William Gill (sea captain)

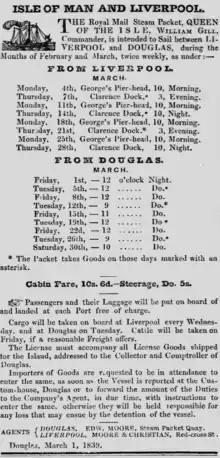
Advert for passage between the Isle of Man and Liverpool on board the "Queen of the Isle"

The early defeats were probably caused by the fact that "Mona's Isle's" new engine took time to run in and full speed was not attainable at first. "Mona's Isle," however, had proved herself capable of travelling between Liverpool and Douglas in eight hours at a speed of .